HIF-1 alpha IRES

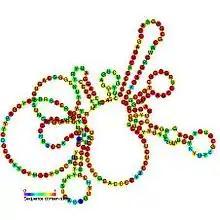
Predicted secondary structure and sequence conservation of IRES_HIF1

The HIF-1α internal ribosome entry site (IRES) is an RNA element present in the 5' UTR of the mRNA of HIF-1α that allows cap-independent translation. The HIF-1α internal ribosome entry site (IRES) allows translation to be maintained under hypoxic cell conditions that inhibit cap-dependent translation [1]. The hypoxia-inducible factor-1α protein (HIF-1α) is a subunit of the HIF-1 transcription factor, which induces transcription of several genes involved in the cellular response to hypoxia.